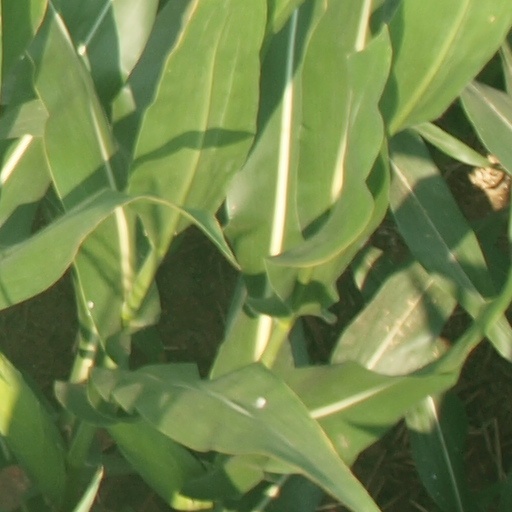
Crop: maize; corn